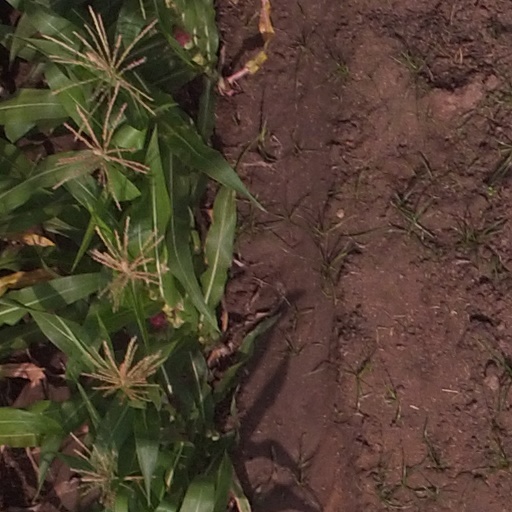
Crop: maize; corn